I'll Make You Happy (1944 film)

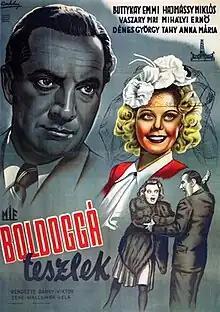

I'll Make You Happy (Hungarian: Boldoggá teszlek) is a 1944 Hungarian comedy film directed by Viktor Bánky and starring Emmi Buttykay, Miklós Hajmássy and Piroska Vaszary. It was shot at the Hunnia Studios in Budapest. The film's sets were designed by the art directors Sándor Iliszi and Imre Sörés.